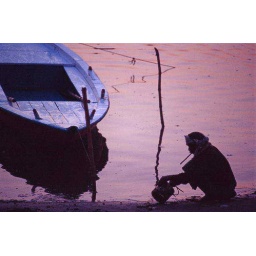
At dawn, a Ganges pilgrim brushes his teeth with a twig while scouring his pot in the river by the ghats in Benares.